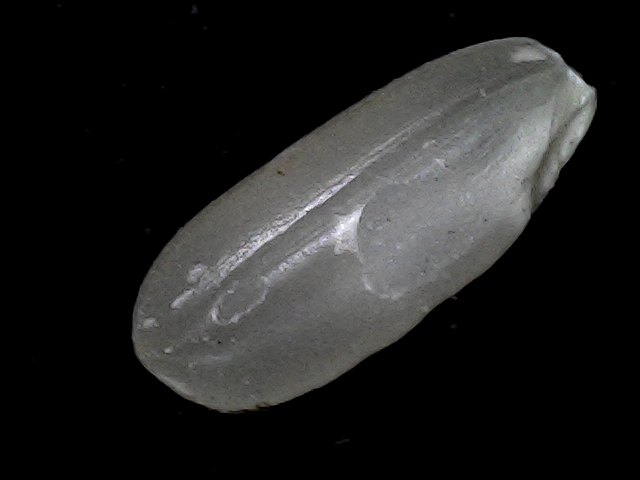
Rice variety: BD52